Anaphylaxis

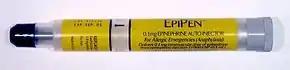
An old version of an EpiPen brand auto-injector

Epinephrine (adrenaline) (1 in 1,000) is the primary treatment for anaphylaxis with no absolute contraindication to its use. It is recommended that an epinephrine solution be given intramuscularly into the mid anterolateral thigh as soon as the diagnosis is suspected. The injection may be repeated every 5 to 15 minutes if there is insufficient response. A second dose is needed in 16–35% of episodes with more than two doses rarely required. The intramuscular route is preferred over subcutaneous administration because the latter may have delayed absorption. It is recommended that after diagnosis and treatment of anaphylaxis, the patient should be kept under observation in an appropriate clinical setting until symptoms have fully resolved. Minor adverse effects from epinephrine include tremors, anxiety, headaches, and palpitations.